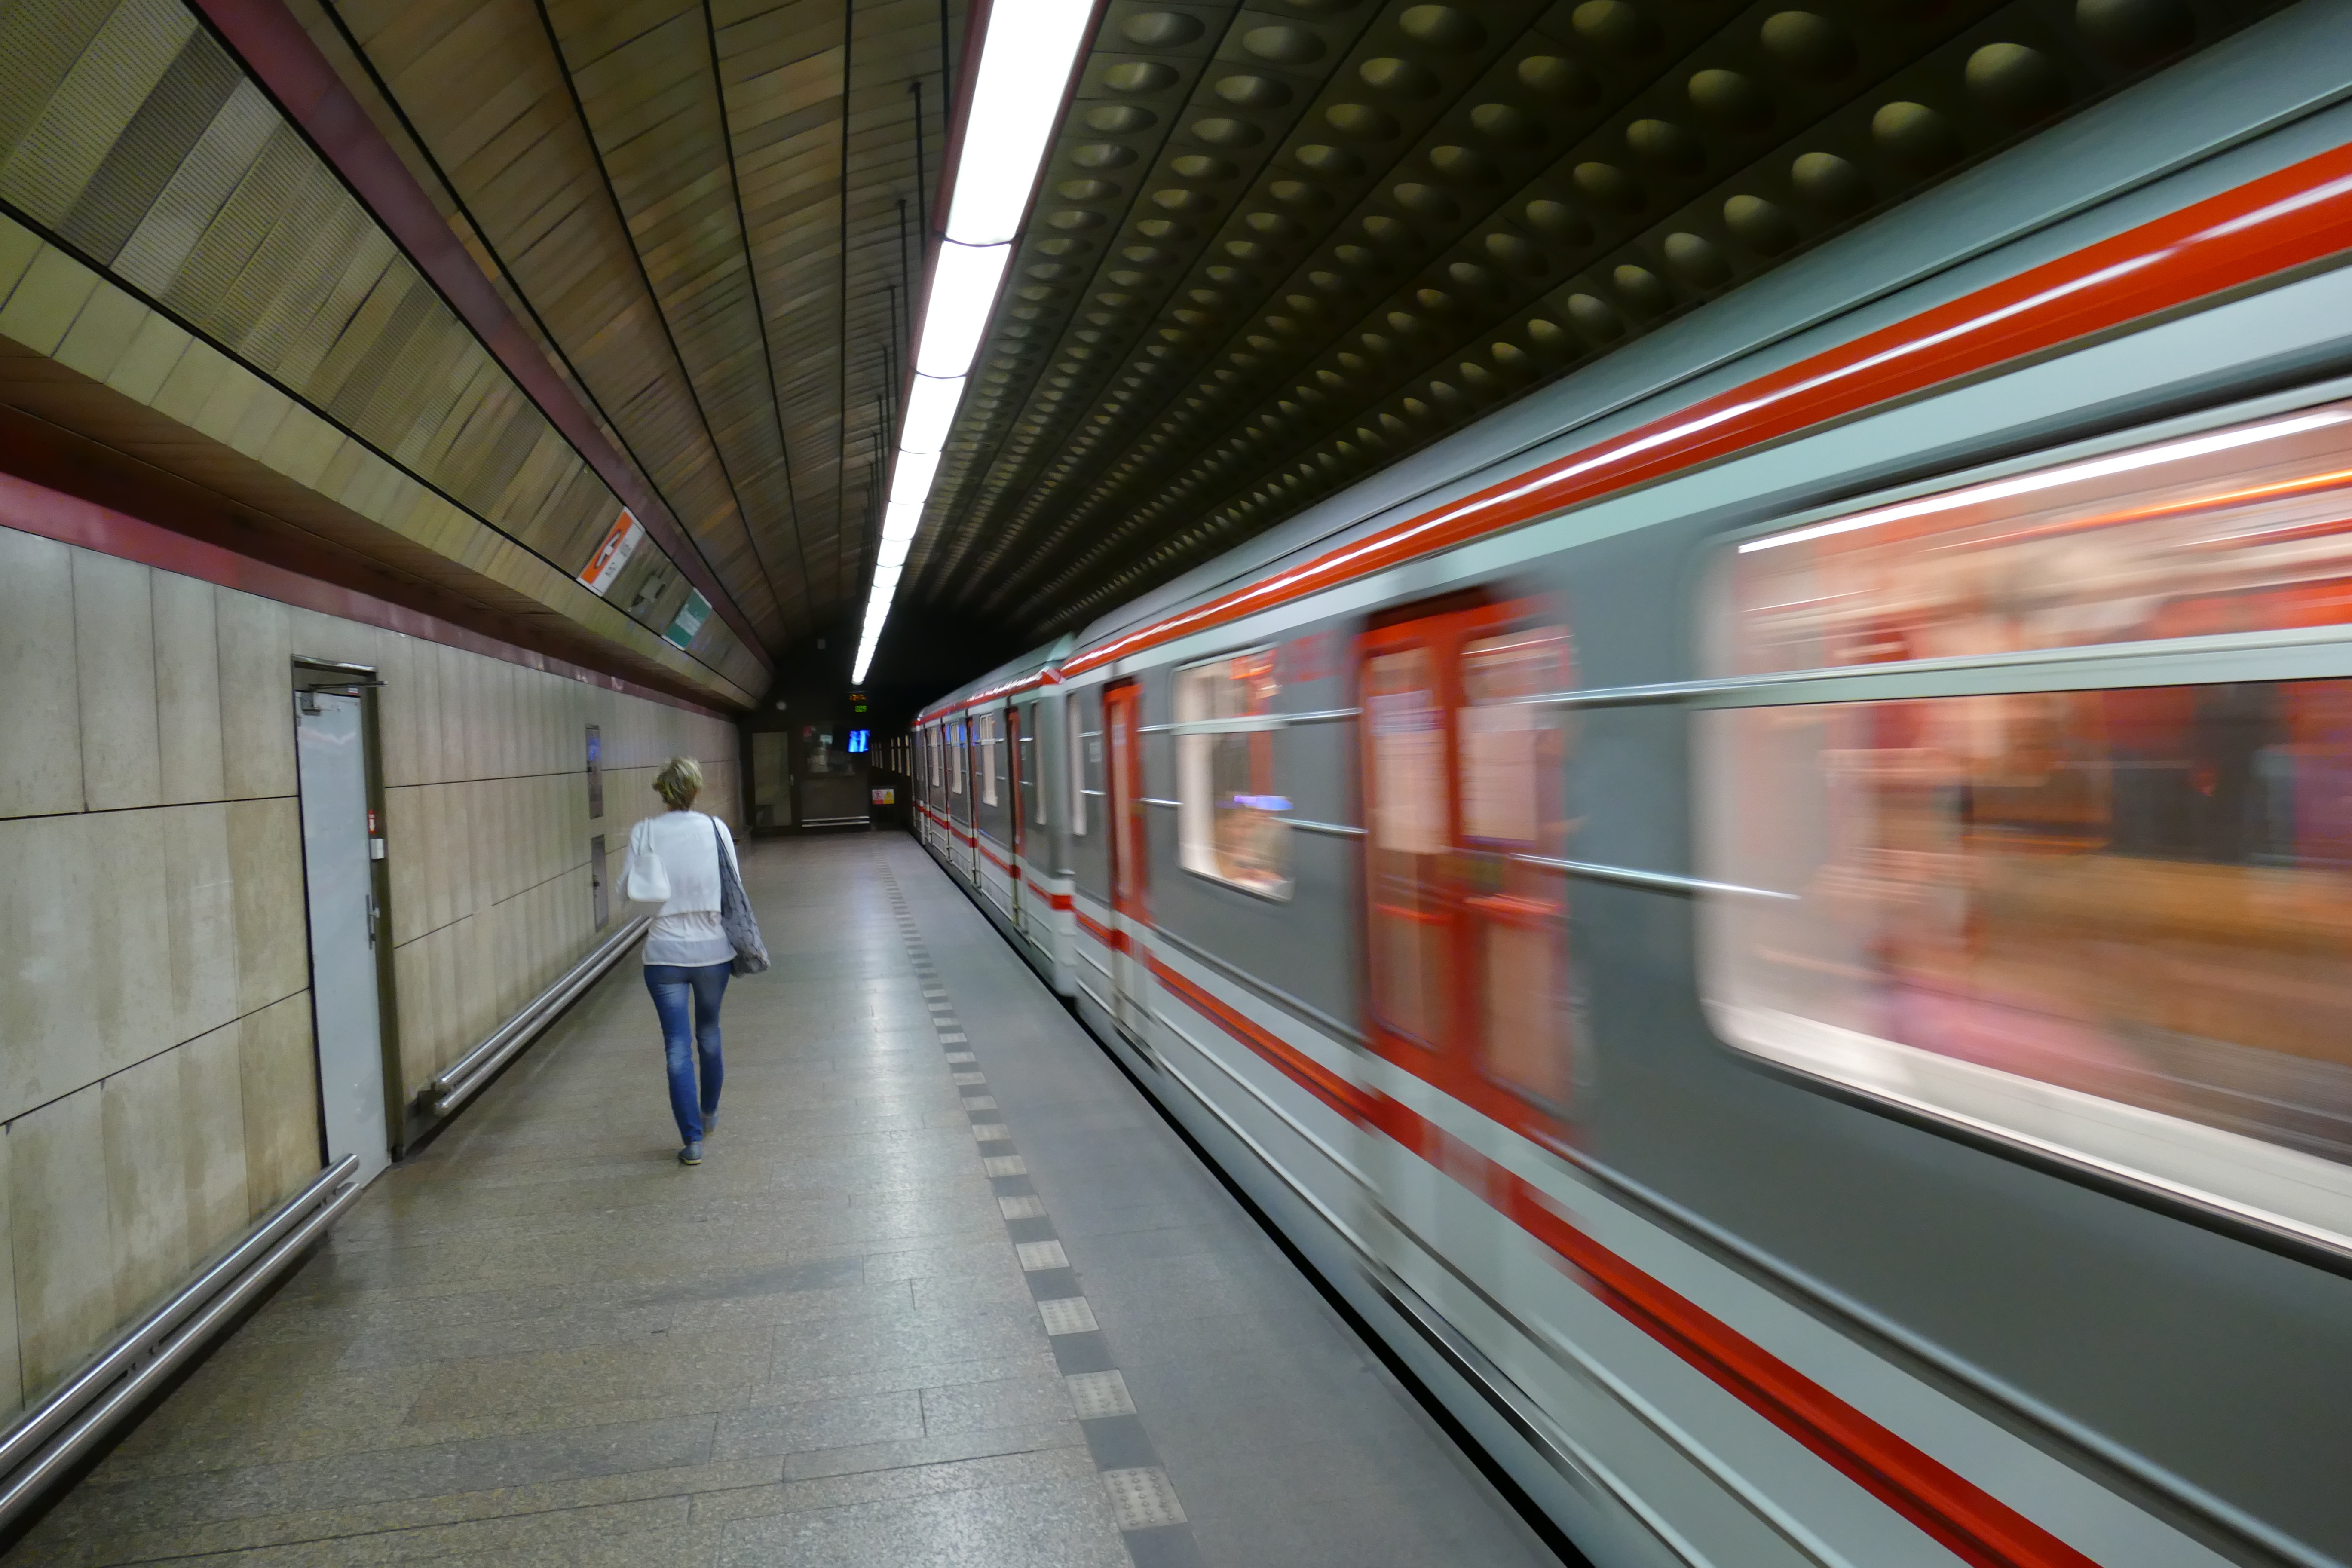
train, subway, metro, transport, vehicle, train station, platform, empty, prague, public transport, metro station, czech republic, ubahn, passenger, metropolitan area, rapid transit